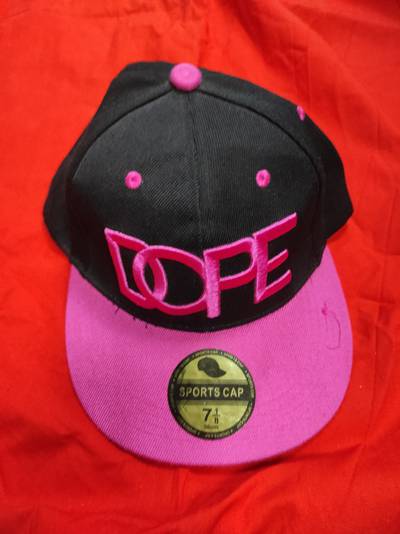
Waste category: clothes